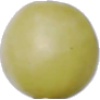
Label: Grape White 2